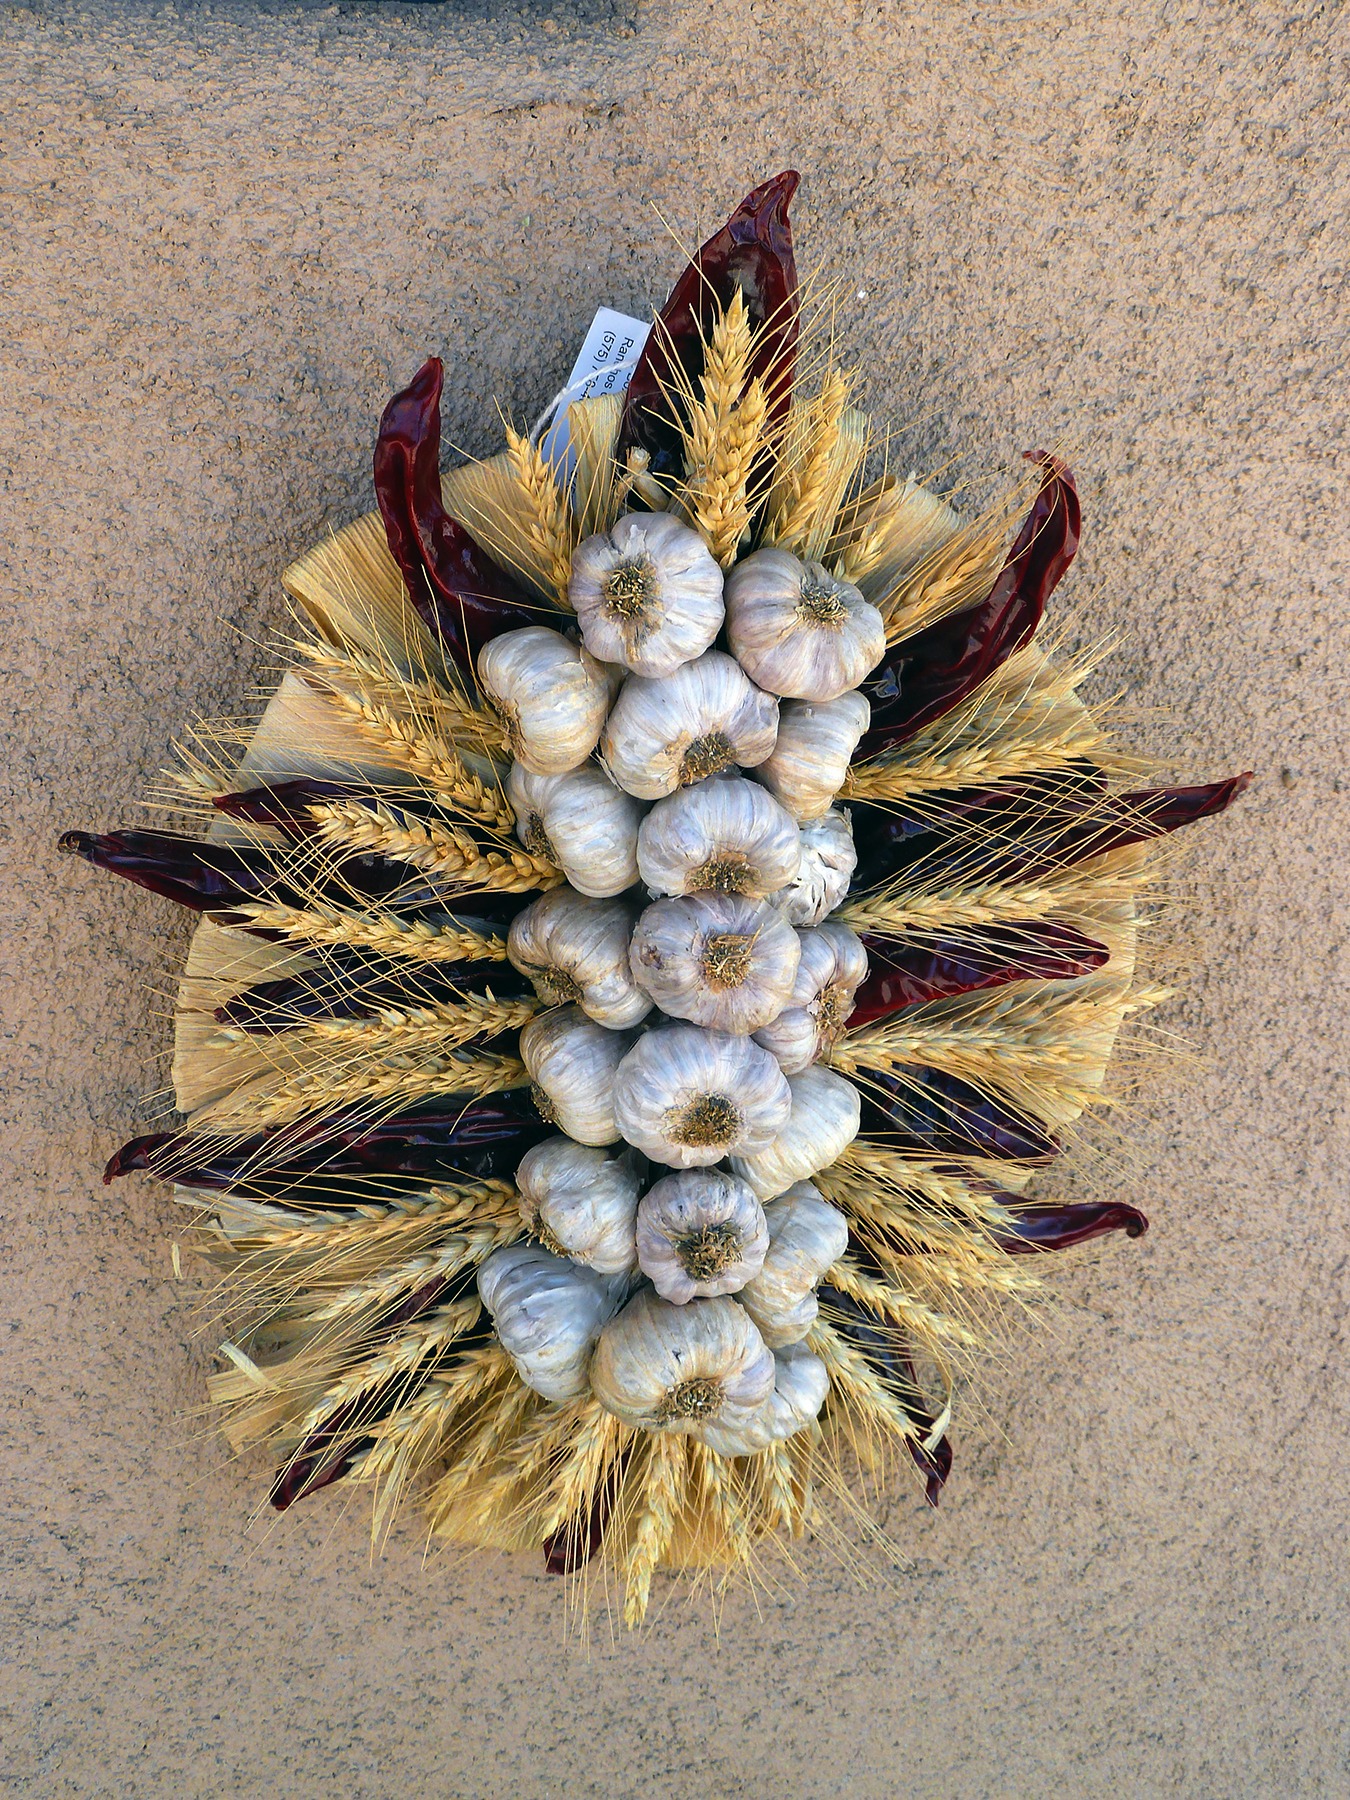
tree, sand, branch, plant, wood, leaf, flower, decoration, food, chili, ingredient, garlic, produce, vegetable, flora, material, close up, spruce, peppers, macro photography, grass family, woody plant, land plant, arecales, conifer cone